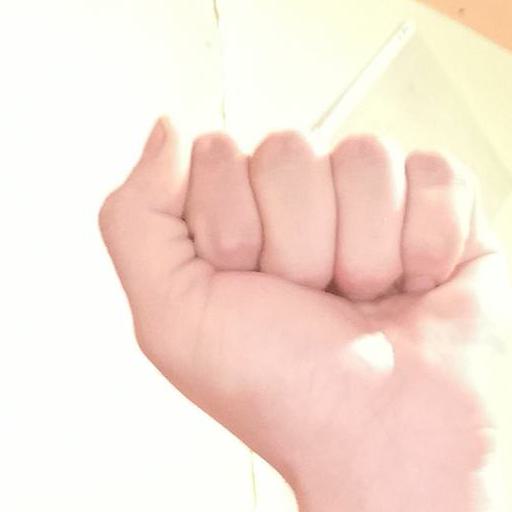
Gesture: fist